TriStar Motorsports

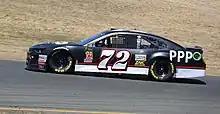
Cole Whitt driving the No. 72 at Sonoma Raceway in 2018

In 2017, TriStar announced that they would field one full-time team, the No. 72 Chevrolet SS for Whitt. The team took lease of the No. 35 charter from Front Row Motorsports to secure a spot every race. Whitt ended up finishing the 2017 season with a best of 12th, and brought the car home 33rd in driver & owner standings.